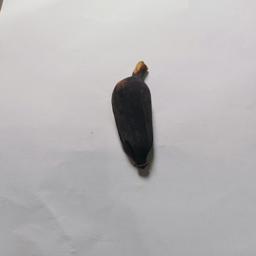
Banana variety: Bangla Kola